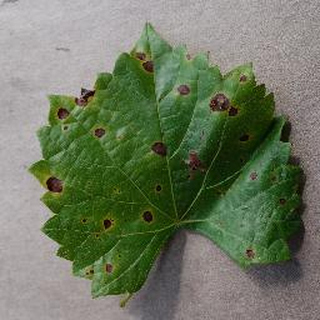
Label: grape_black_rot